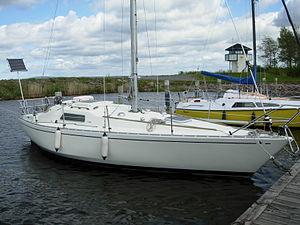
La classe Half Ton ou Half Tonner est une classe de voiliers pour la course au large conçue pour disputer la Half Ton Cup, entre 1967 et 1993.